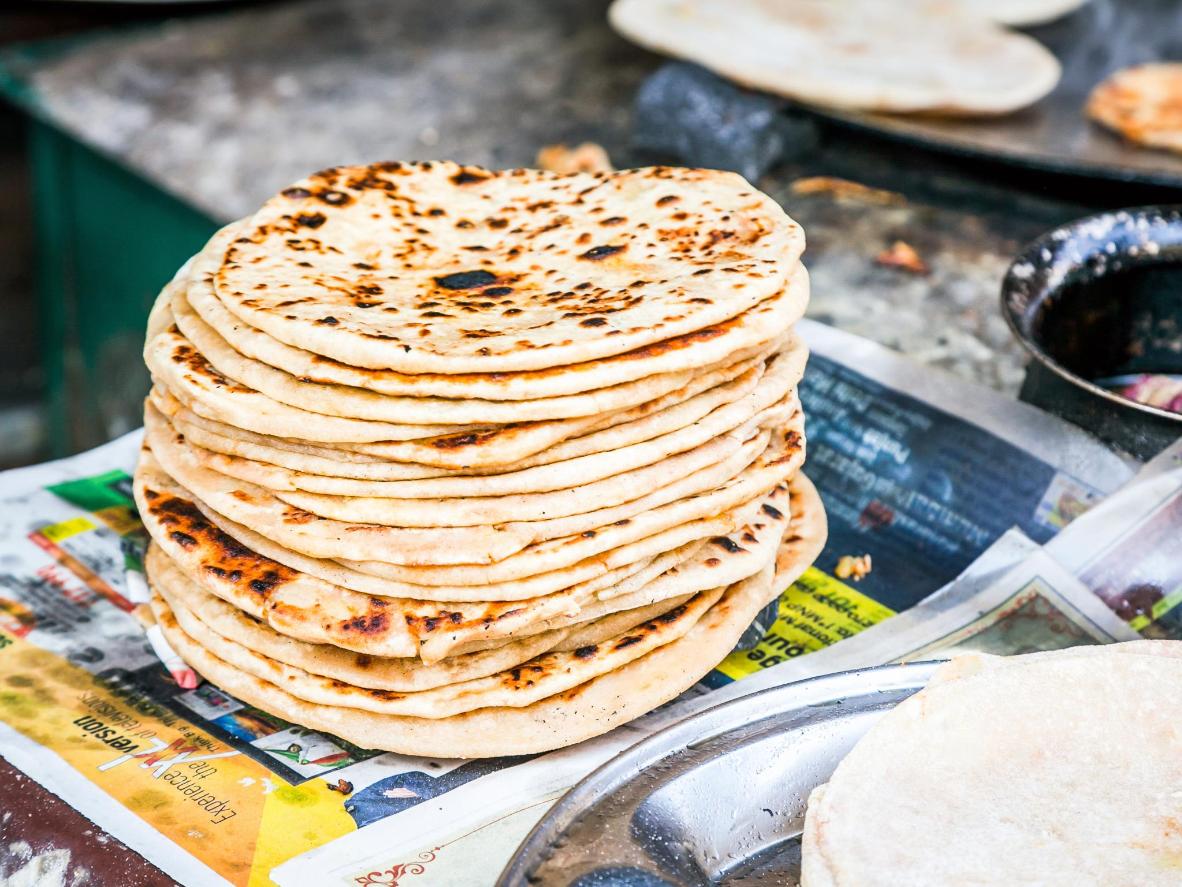
Dish: chapati